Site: brandenburg
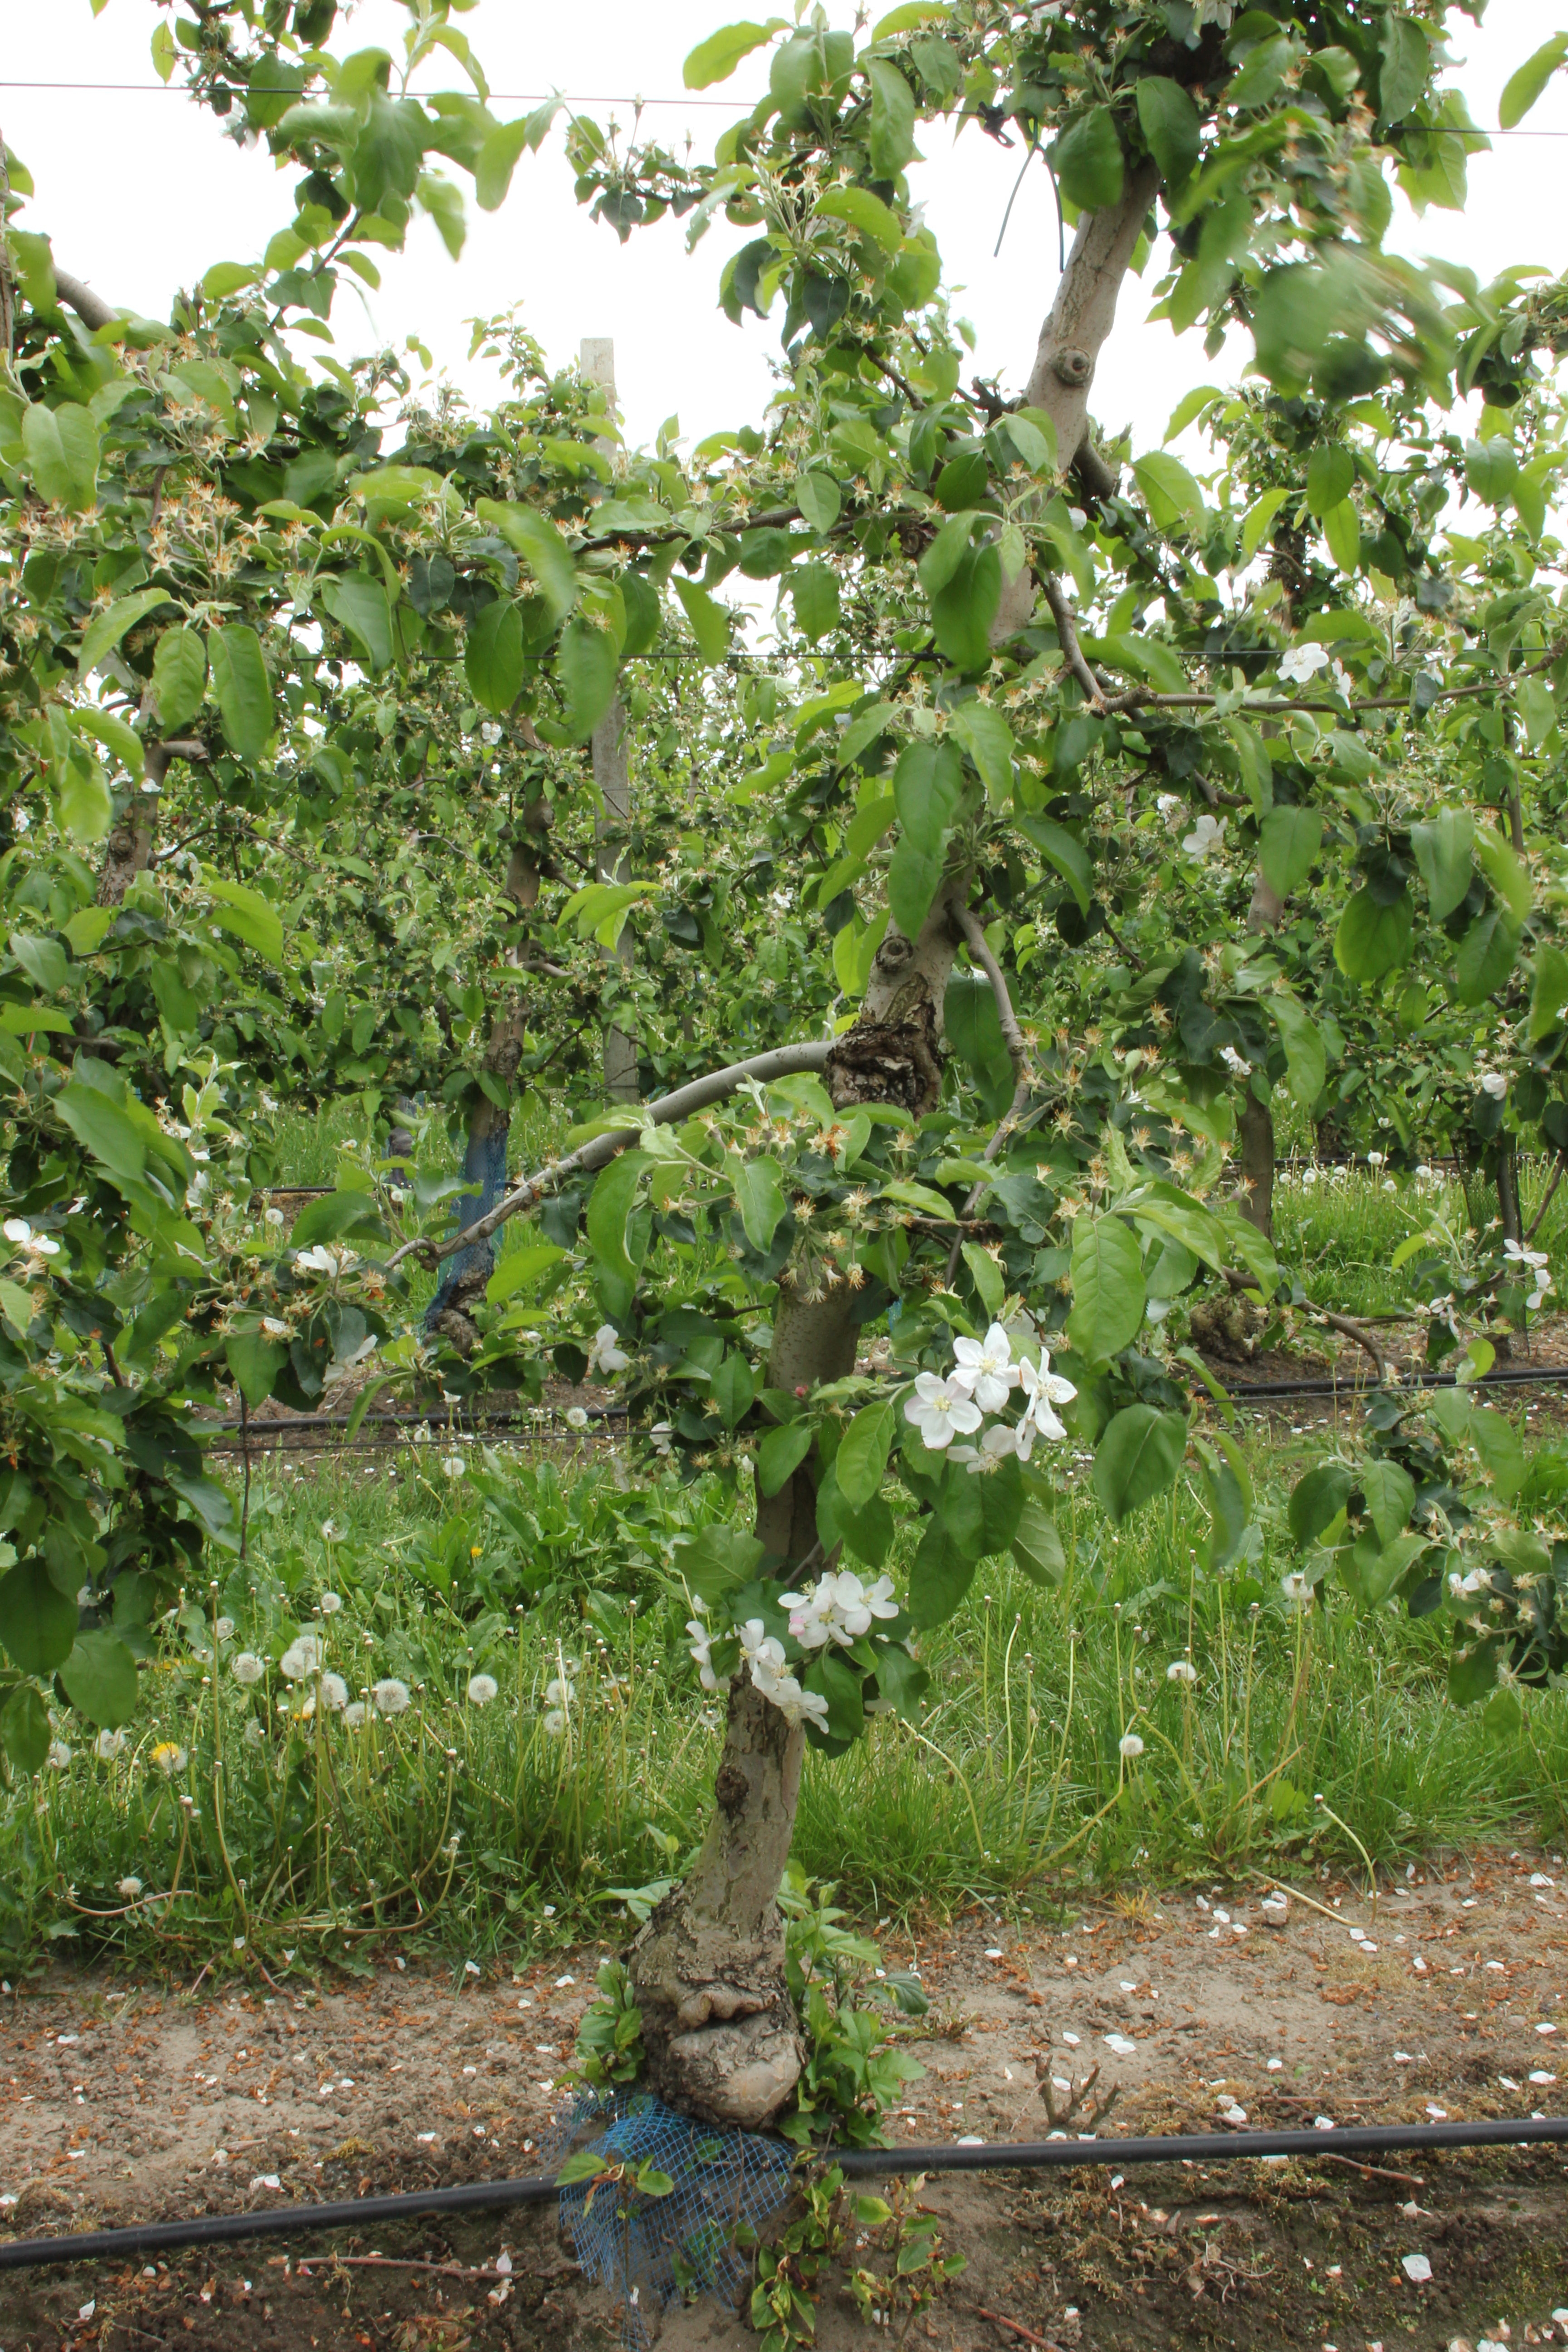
Growth stage (BBCH 67): Flowering